Moana (2016 film)

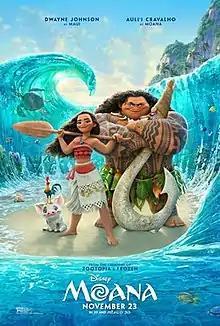
Theatrical release poster

Moana is a 2016 American animated musical adventure film directed by John Musker and Ron Clements from a screenplay by Jared Bush. Produced by Walt Disney Animation Studios, the film stars Dwayne Johnson and Auliʻi Cravalho in her film debut. It features songs written by Lin-Manuel Miranda, Opetaia Foaʻi, and Mark Mancina, and an original score also composed by Mancina. The film is set in ancient Polynesia and tells the story of Moana, the strong-willed daughter of a chief of a coastal village, who is chosen by the ocean itself to reunite a mystical relic with the goddess Te Fiti. When a blight strikes her island, Moana sets sail in search of Maui, a legendary demigod, in hopes of returning the relic to Te Fiti and saving her people. The screenplay takes inspiration from Polynesian myths.